Elyakum Shapirra

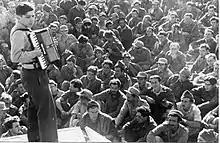
Elyakum Shapirra performing for Israeli soldiers at Auja al-Hafir during Operation Horev, December 1948.

Robert Hall Lewis dedicated his "Three Pieces for Orchestra" (1966) to Shapirra and the Baltimore Symphony Orchestra.